Winter Street School

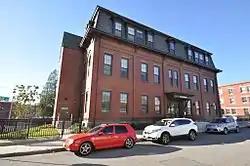

The Winter Street School is a historic school building at 165 Winter Street in Haverhill, Massachusetts. Built in 1856, it is one of the city's oldest surviving school buildings, and a good local example of Second Empire/Italianate architecture. The building was listed on the National Register of Historic Places in 1986. The building has been converted into apartments.